1951 Allan Cup

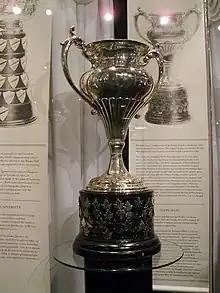
Silver bowl trophy with two large handles, mounted on a black plinth.

The 1951 Allan Cup was the Canadian senior ice hockey championship for the 1950–51 senior "A" season. The event was hosted by the Owen Sound Mercurys and Owen Sound, Ontario. The 1951 playoff marked the 43rd time that the Allan Cup has been awarded.